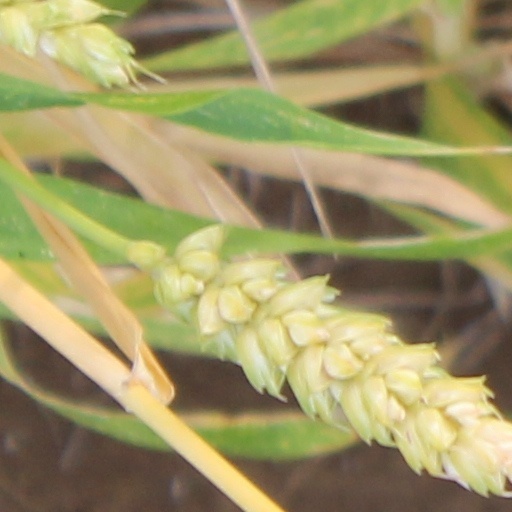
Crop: wheat